Prince Karl Emich of Leiningen

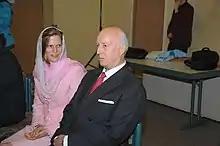
Isabelle von Egloffstein and Karl Emich in Nuremberg Orthodox church

He married Princess Margarita of Hohenlohe-Öhringen on 8 June 1984. He had one daughter by this marriage, Princess Cécilia of Leiningen (born 10 June 1988). Princess Margarita died in 1989 in a car accident.